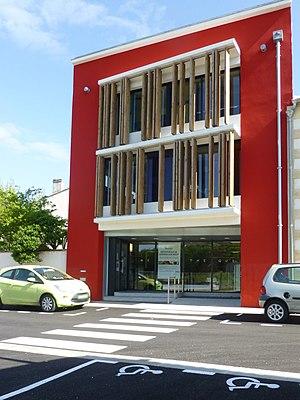
Gironde-sur-Dropt, Médiathèque intercommunale.
Gironde-sur-Dropt est une commune du Sud-Ouest de la France, située dans le département de la Gironde, en région Nouvelle-Aquitaine.